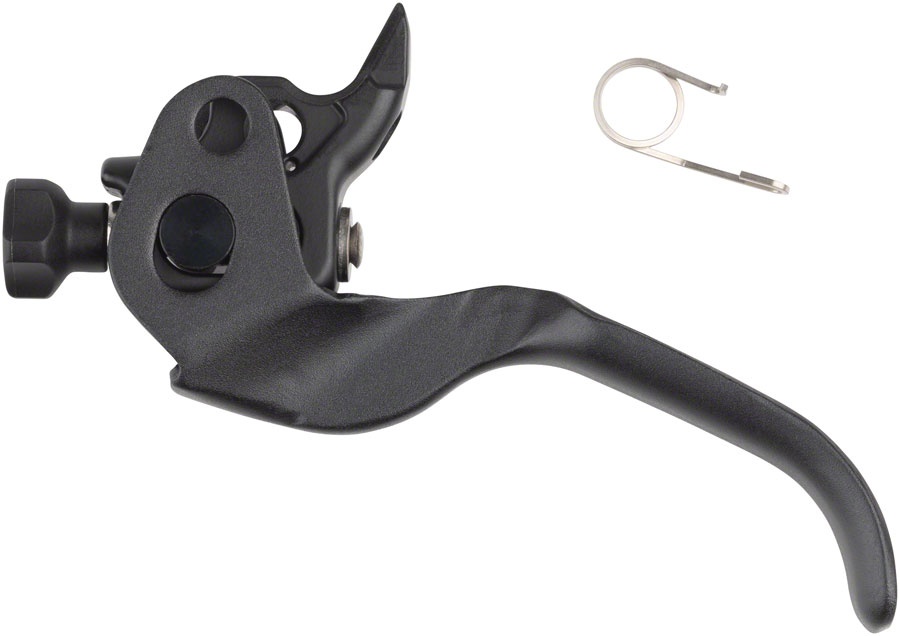
Shimano BL-M7100 RH BL Member Unit
.top{margin-bottom:30px;}.top li{margin-left:5%;margin-right:5%;margin-top:10px;line-height:120%;list-style-position:outside;} Shimano BL-M7100 RH BL Member Unit. Shimano hydraulic brake lever small parts for replacement and repairs.
Brand: Shimano
Category: Sporting Goods > Outdoor Recreation > Cycling > Bicycle Parts > Bicycle Brake Parts > Bicycle Brake Levers